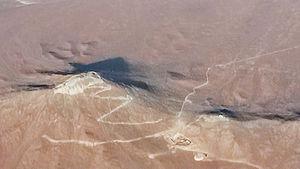
La cordillère de la Côte est une série de chaînes de montagnes d'Amérique du Sud orientées nord-sud et qui s'étend sur plusieurs milliers le long de l'océan Pacifique, sur la frange occidentale des Andes, du cerro Tunga au Pérou jusqu'à la région Aisén del General Carlos Ibáñez del Campo au Chili. Les plus hauts sommets sont dans la partie nord avec le cerro Vicuña Mackenna culminant à 3 114 mètres d'altitude. La chaîne s'abaisse progressivement vers le sud pour disparaître au niveau de la péninsule de Taitao. Elle joue un rôle important dans la sécheresse du désert de l'Atacama, le plus sec du monde, en interceptant l'air humide venu de l'océan Pacifique.
L'Observatoire du Cerro Armazones ou OCA, est un observatoire astronomique appartenant à l'Université de la Ruhr à Bochum et à l'Université catholique du Nord. Il est situé sur les pentes du Cerro Armazones. Ce projet inclus la collaboration d'entreprises et d'institutions importantes, telles que l'ESO, l'INACESA, SOIMI et CONICYT.